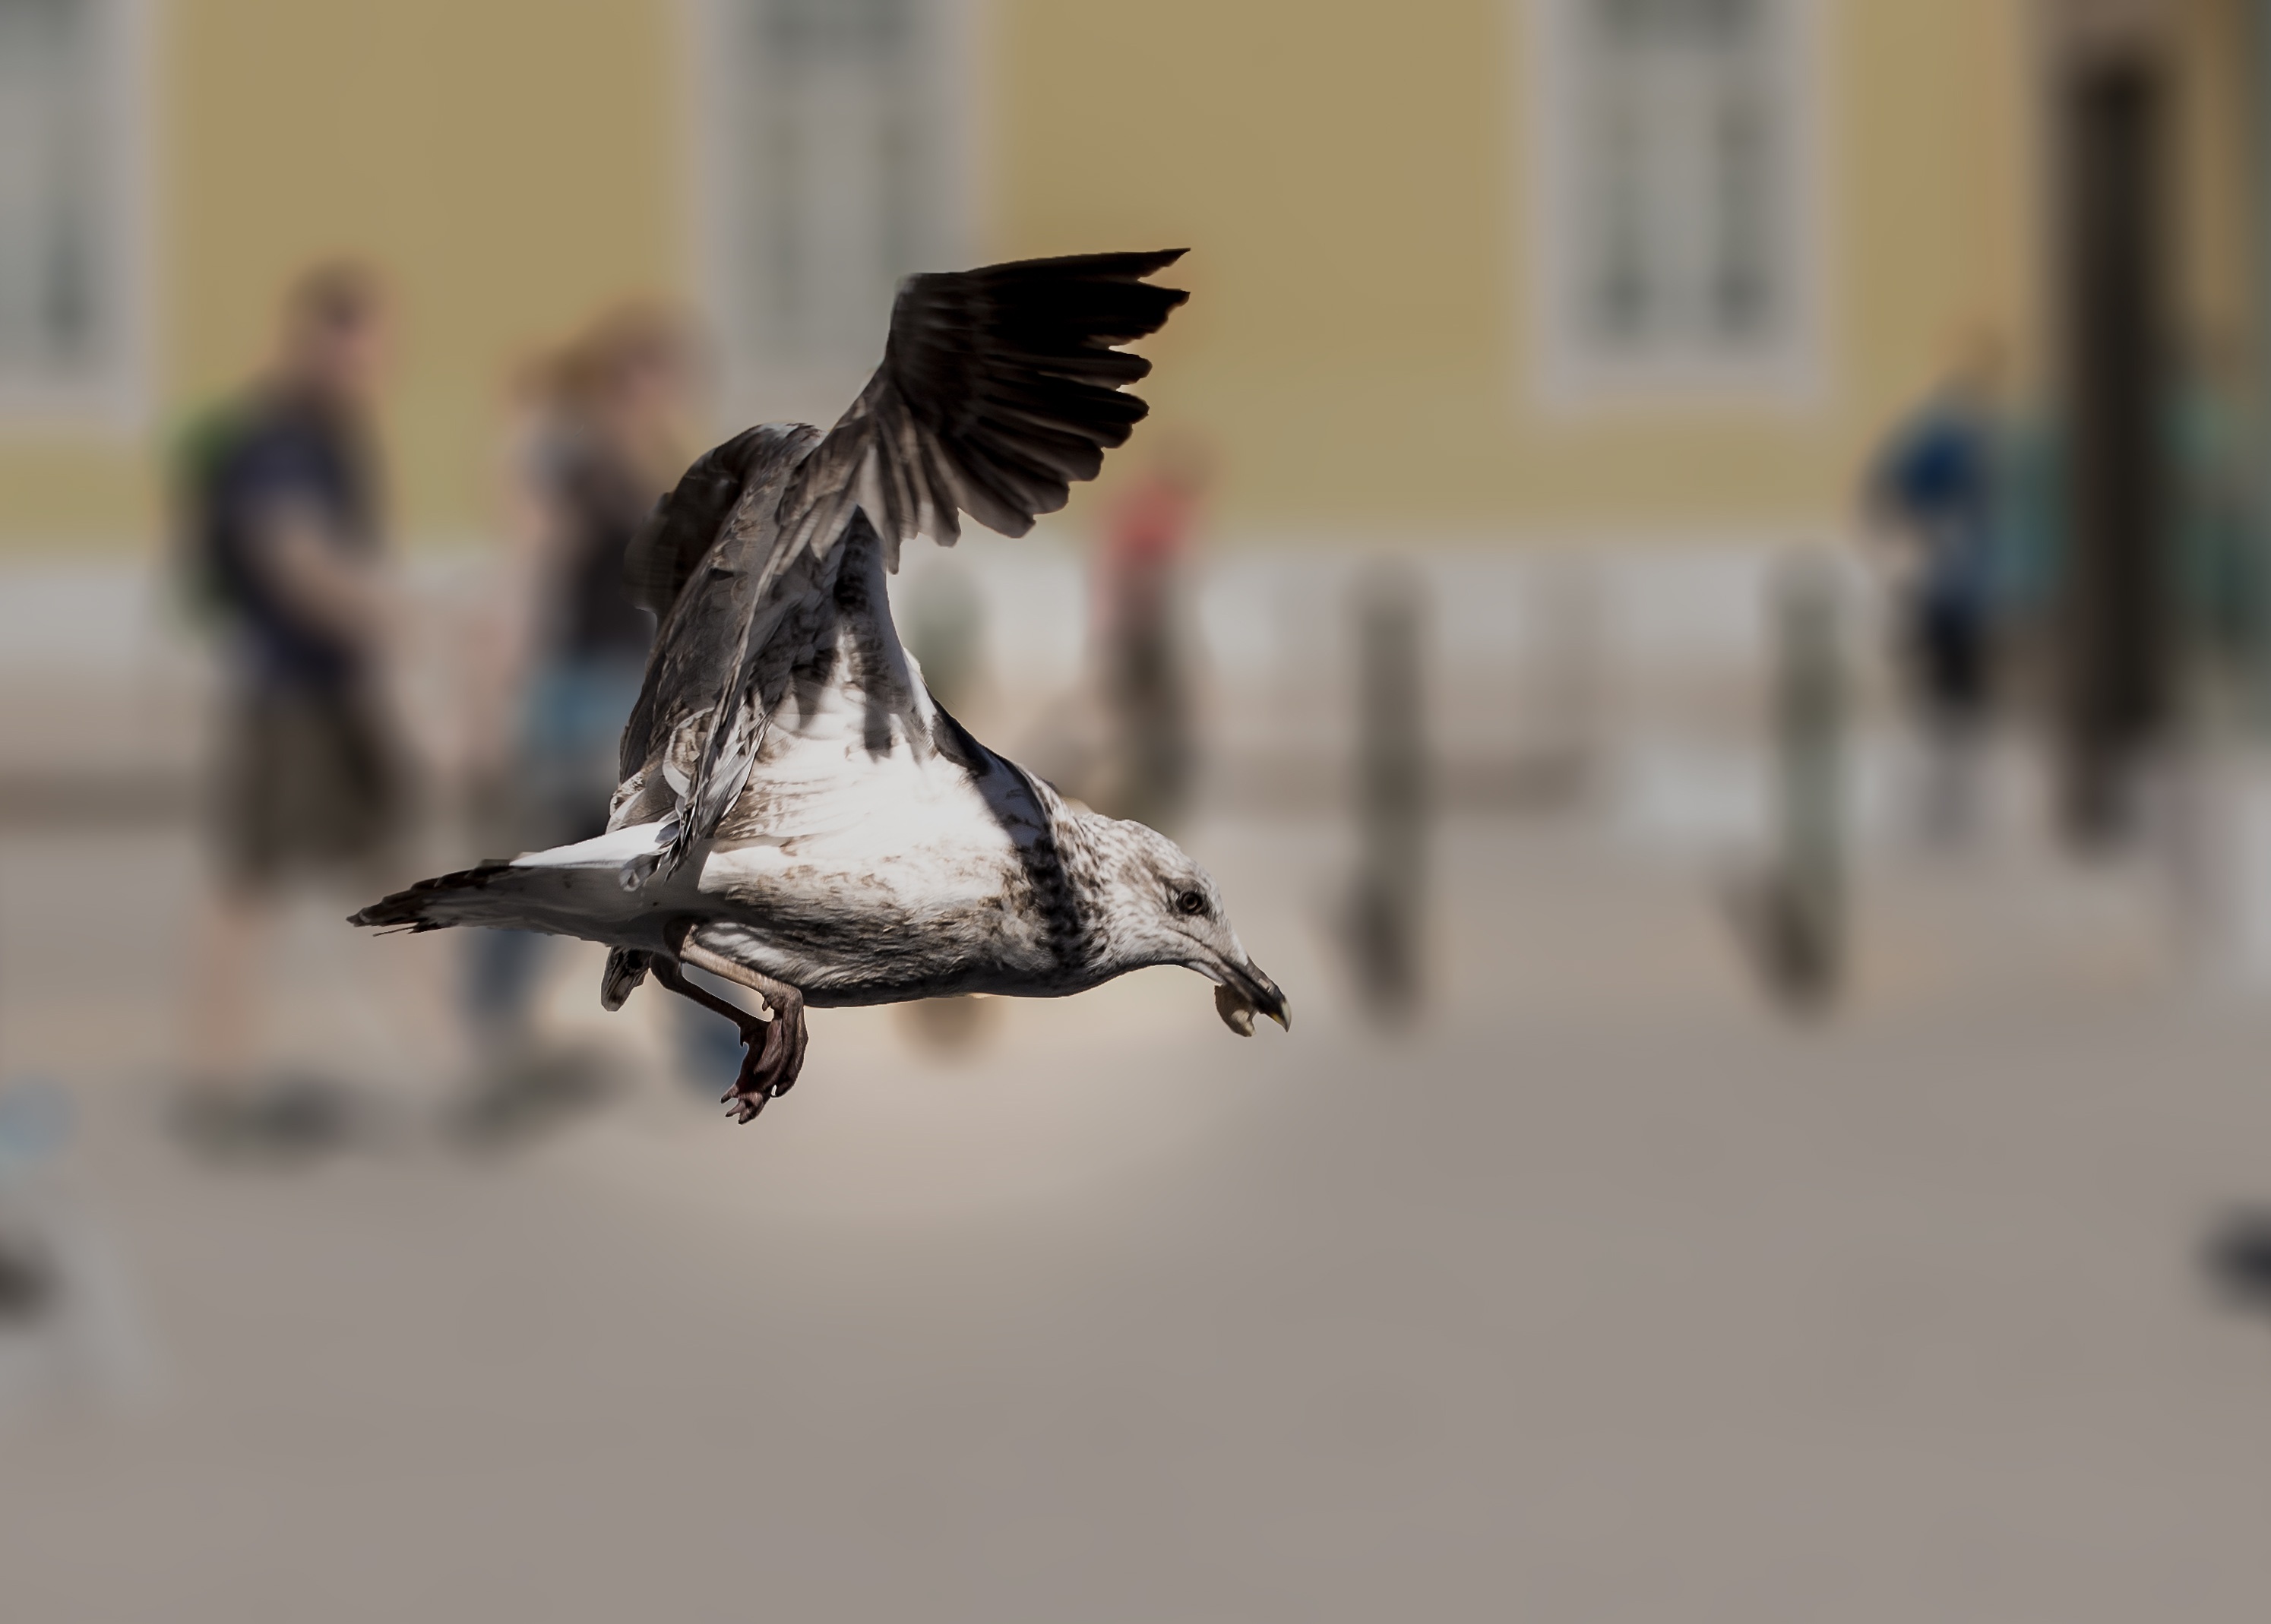
bird, wing, feed, beak, fauna, gulls, vertebrate, water bird, lisbon, most beach, perching bird